Emmanuel Adebayor

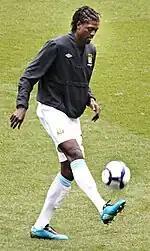
Adebayor in Manchester City colours.

On 18 July 2009, Adebayor signed a five-year contract with Manchester City for a transfer fee believed to be in the region of £25 million. He scored a goal on his debut for City against Blackburn with a shot from 18 yards in the third minute. On his home debut, Adebayor scored in the 17th minute in a 1–0 win over Wolverhampton Wanderers, assisted by fellow summer signing Carlos Tevez. He scored in his third consecutive Premier League match, heading the winner in a 1–0 away victory against Portsmouth.